Where the Action Is

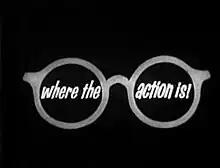
Title card

Where the Action Is is a music-based television variety show that aired in the United States from 1965 to 1967. It was carried by the ABC network and aired each weekday afternoon. Created by Dick Clark as a spin-off of "American Bandstand", "Where the Action Is" premiered on June 28, 1965. The show was another step in the then-current trend of entertainment programs that targeted the teenage audience by focusing on pop music, following in the footsteps of "Shindig!" (premiered in the fall of 1964, also on ABC) and "Hullabaloo" (premiered January 1965 on NBC). Dick Clark's voice could be heard doing the artist introductions, and he sometimes did filmed interviews.